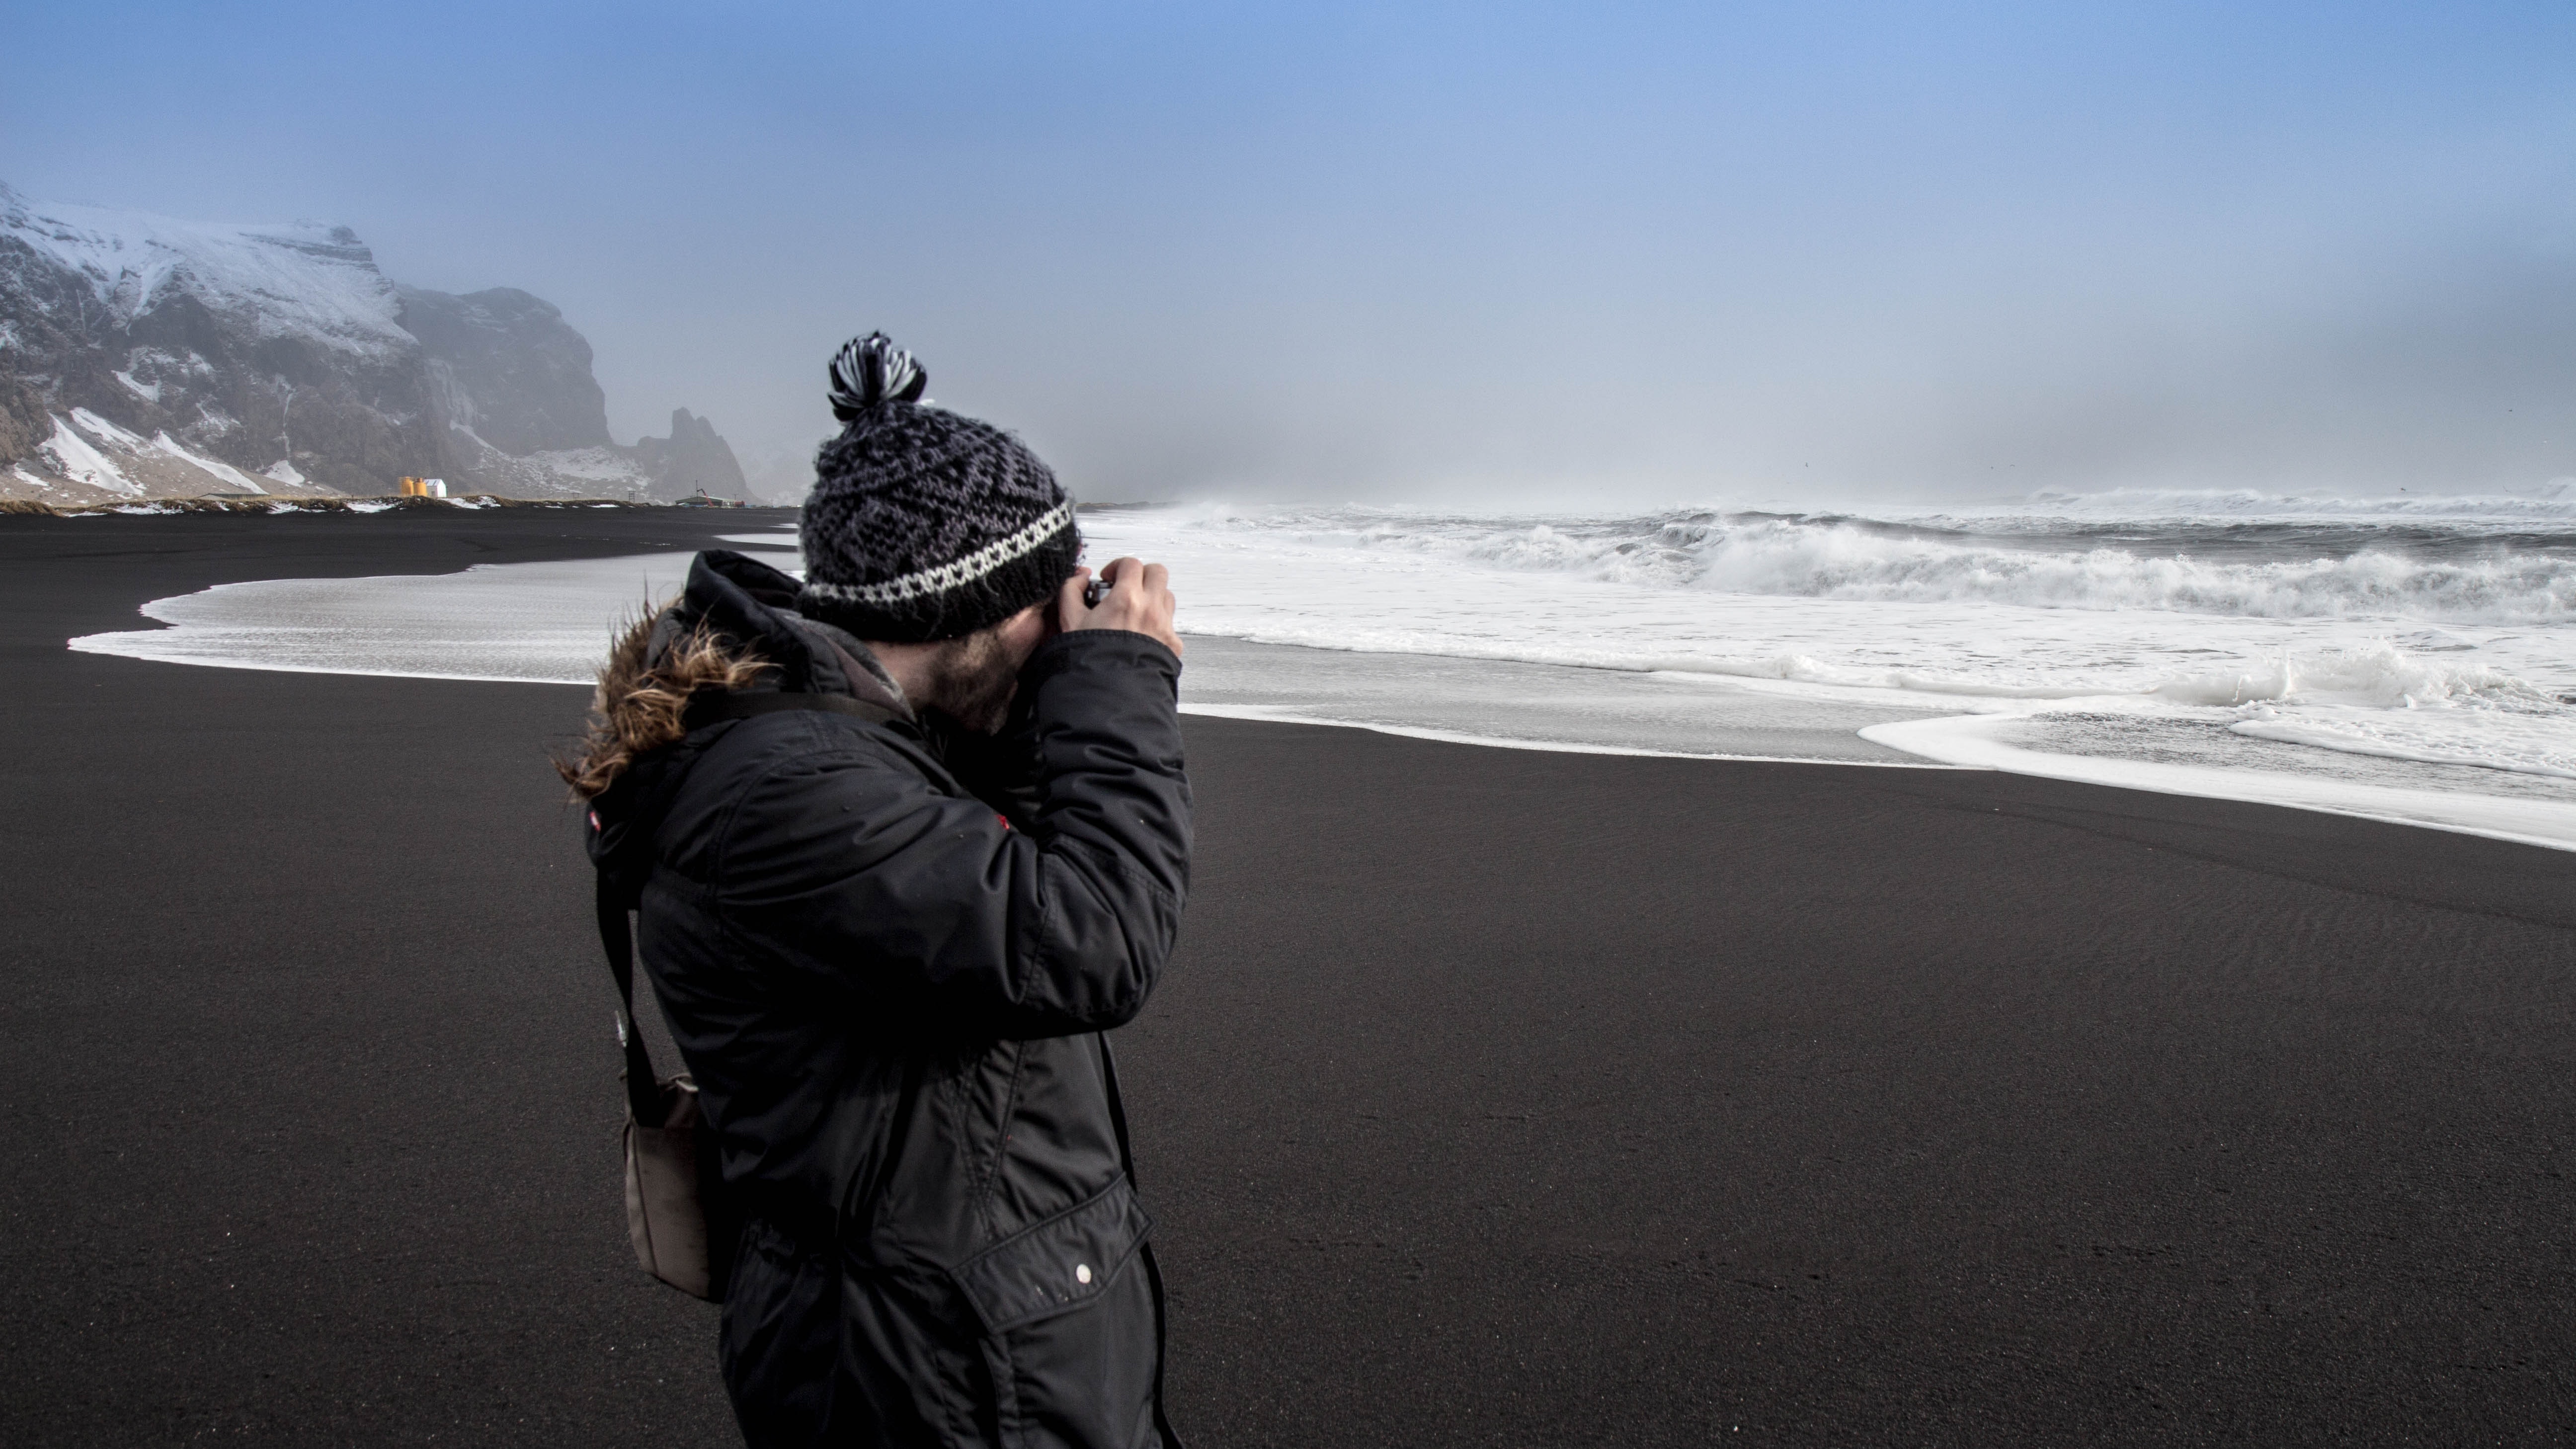
sky, sea, water, coast, ocean, beach, wave, winter, photography, vacation, cloud, sand, coastal and oceanic landforms, freezing, tourism